Collin Taylor

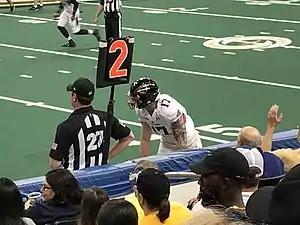
Taylor in 2017

Taylor was assigned to the Cleveland Gladiators on October 1, 2013. He won the Al Lucas Hero Jason Foundation Award in 2016.